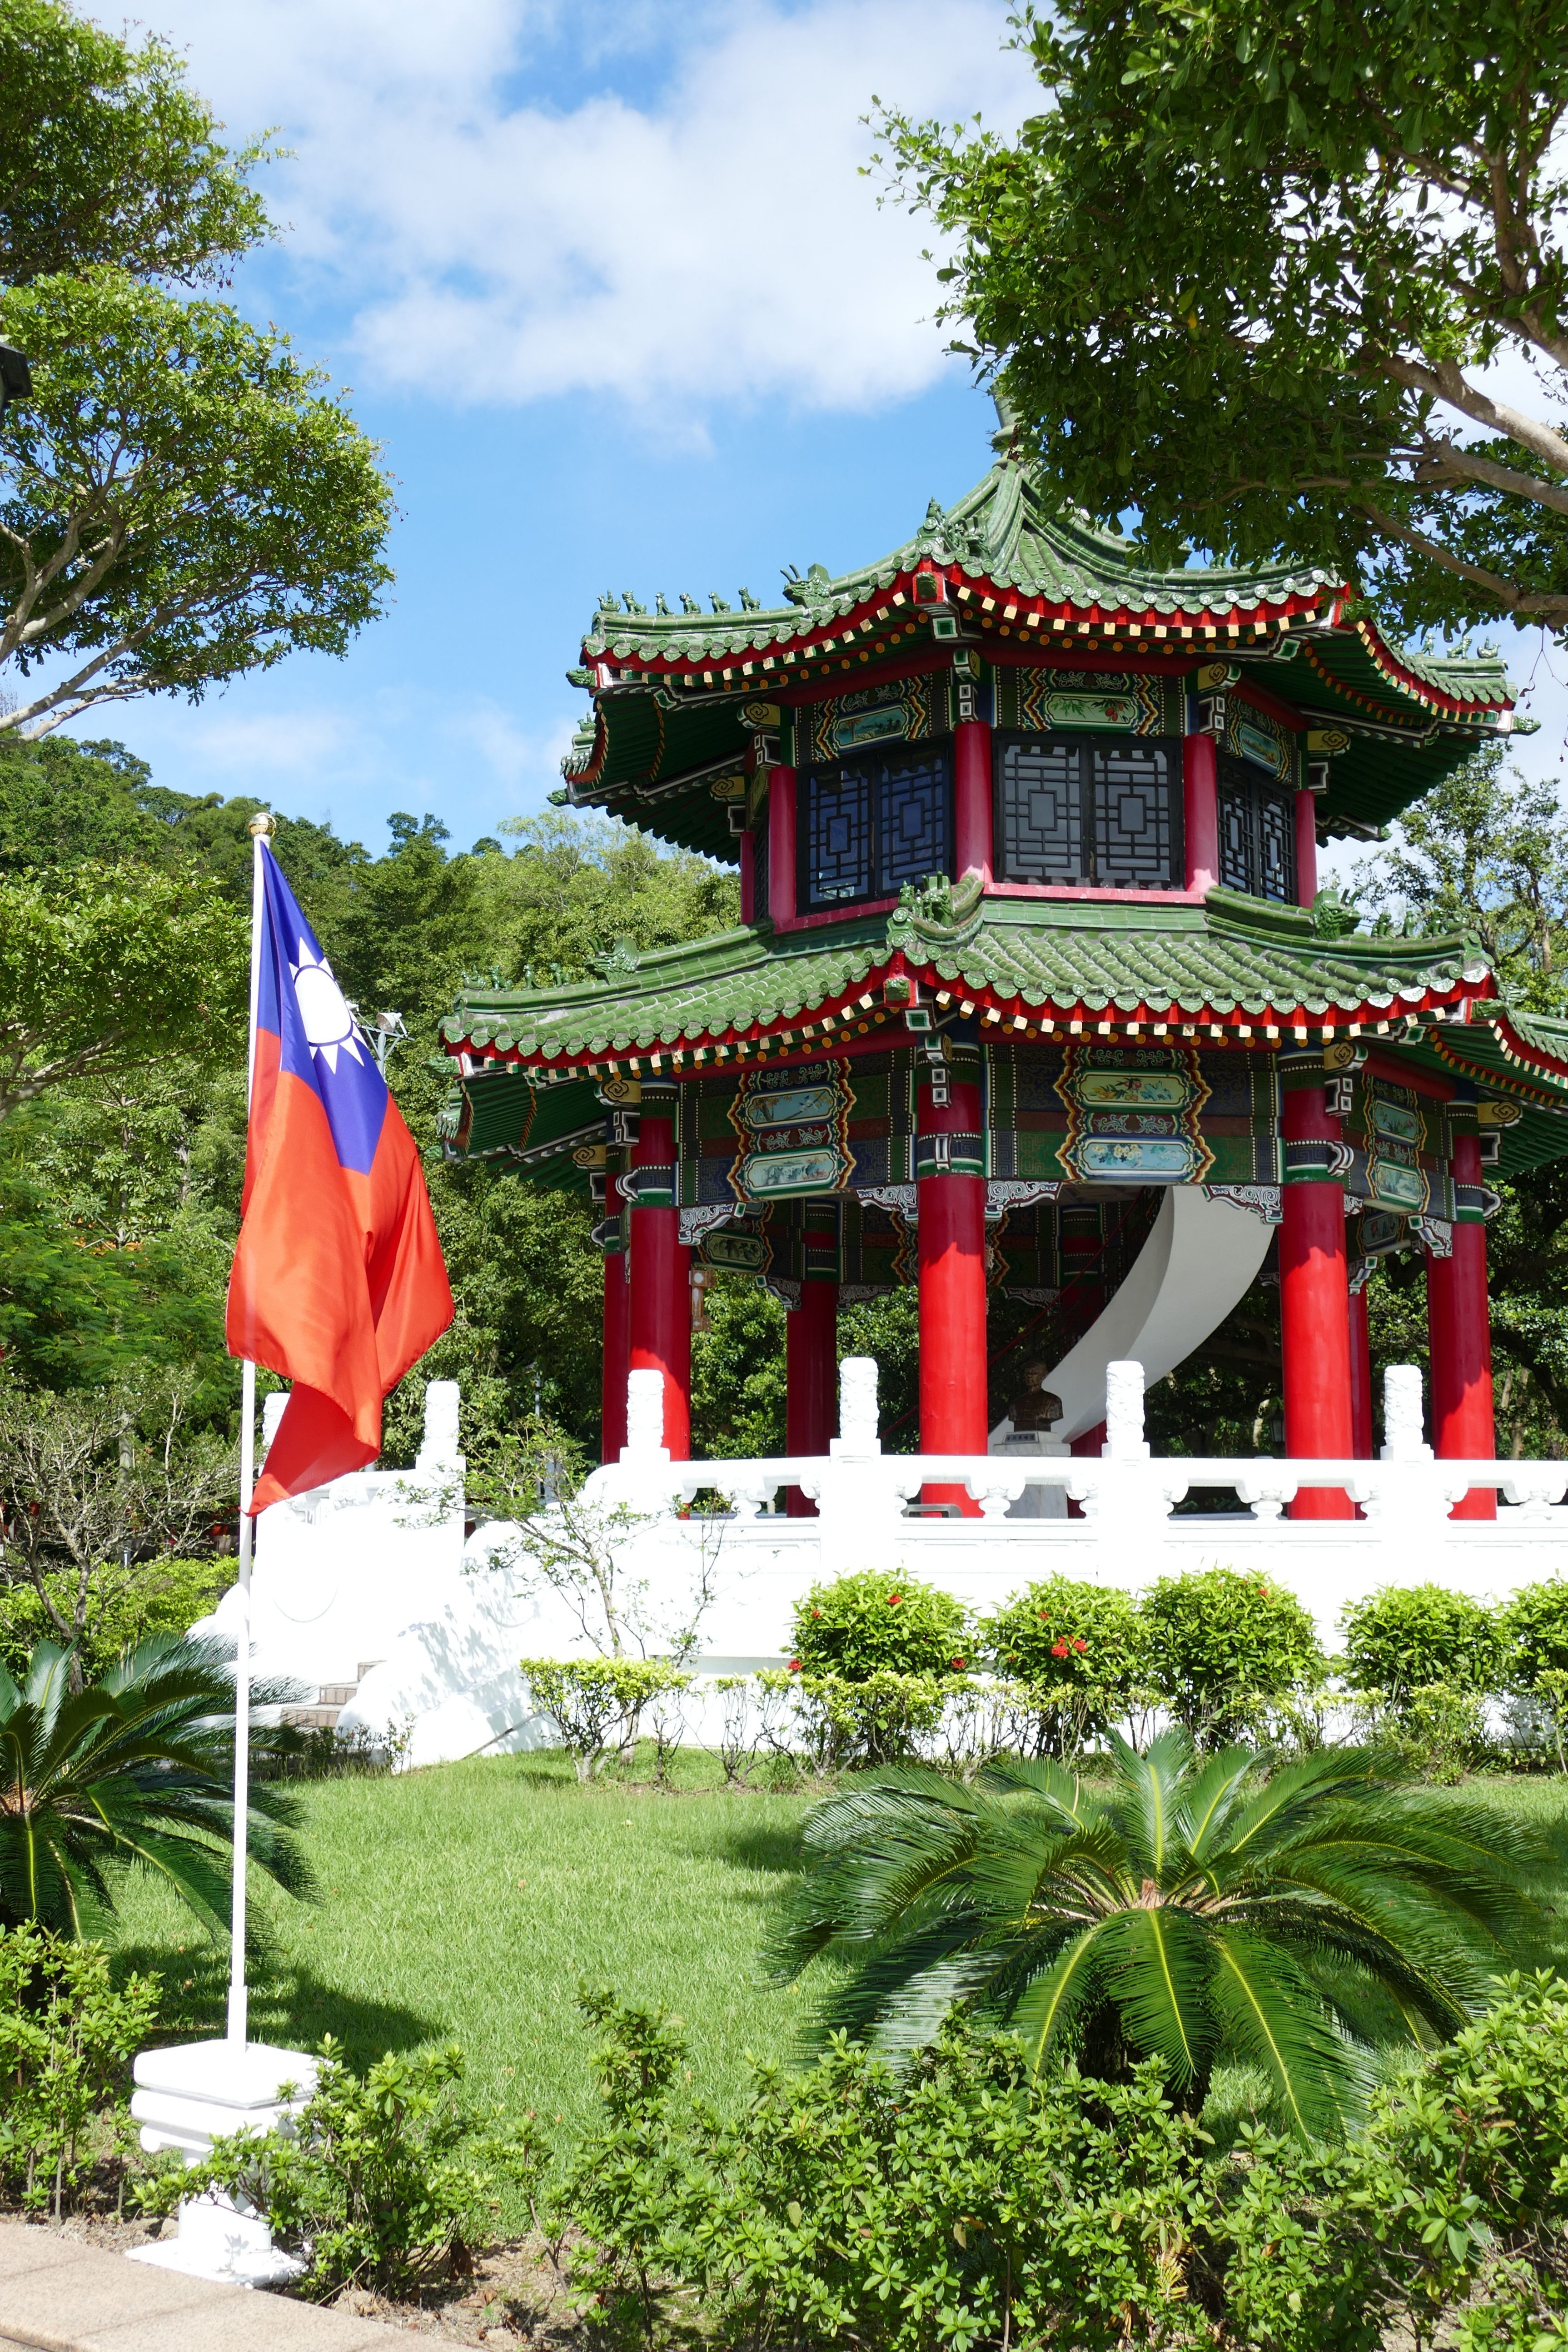
architecture, flower, asia, botany, garden, capital, temple, shrine, taipei, taiwan, china, pagoda, cenotaph, shinto shrine, park war memorial